Arnulf de Montgomery

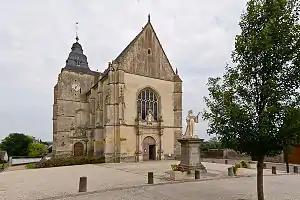
The abbey of Alménêches was founded by Arnulf's father, Roger de Montgomery.

What specifically motivated Muirchertach to agree to an alliance is unknown. It certainly brought him into close contact with one of Europe's leading families. One possibility is that he was attempting to enhance his status on an international stage. He may have also sought to secure the valuable trade route from south Wales and the Bristol Channel to Waterford. His involvement may well have formed part of a larger plan to not only increase power in Ireland but further exert influence throughout the Irish Sea region. As for Arnulf, the marital alliance could have been undertaken in an attempt to enhance his own status in society. On the other hand, the marriage may have been a path by which Arnulf or his brother attempted to gain access to Muirchertach's military might. Furthermore, the alliance may have been coordinated as a means to gain the neutrality of Muirchertach's powerful ally, Magnús, the king who had killed Hugh de Montgomery in 1098. Alternately, the Montgomerys may have intended to enlist military assistance from Magnús. Certainly, "Historia ecclesiastica" states that Henry was greatly concerned with Magnús' presence in the region, although there is no evidence that the Norwegians assisted the rebels. Despite the fact that "Brut y Tywysogyon" reports that Muirchertach lent the two brothers military support, and the distinct possibility that Roger de Poitou aided them as well, the Bellême-Montgomery insurrection ended in utter failure.